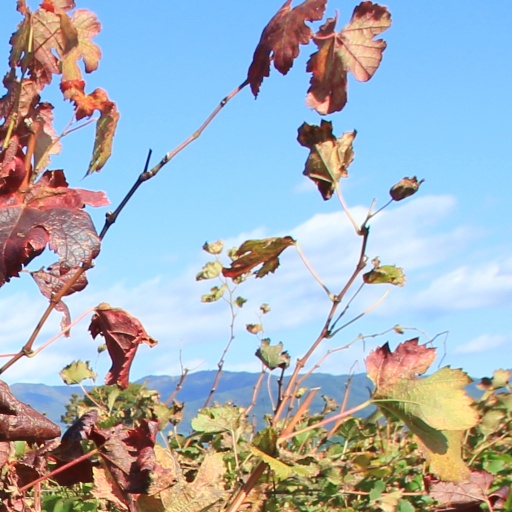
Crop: grape